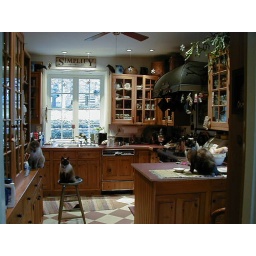
cats in the kitchen